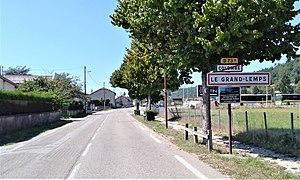
Entrée du Grand-Lemps (RD73a)
Le Grand-Lemps est une commune française située dans le département de l'Isère en région Auvergne-Rhône-Alpes.